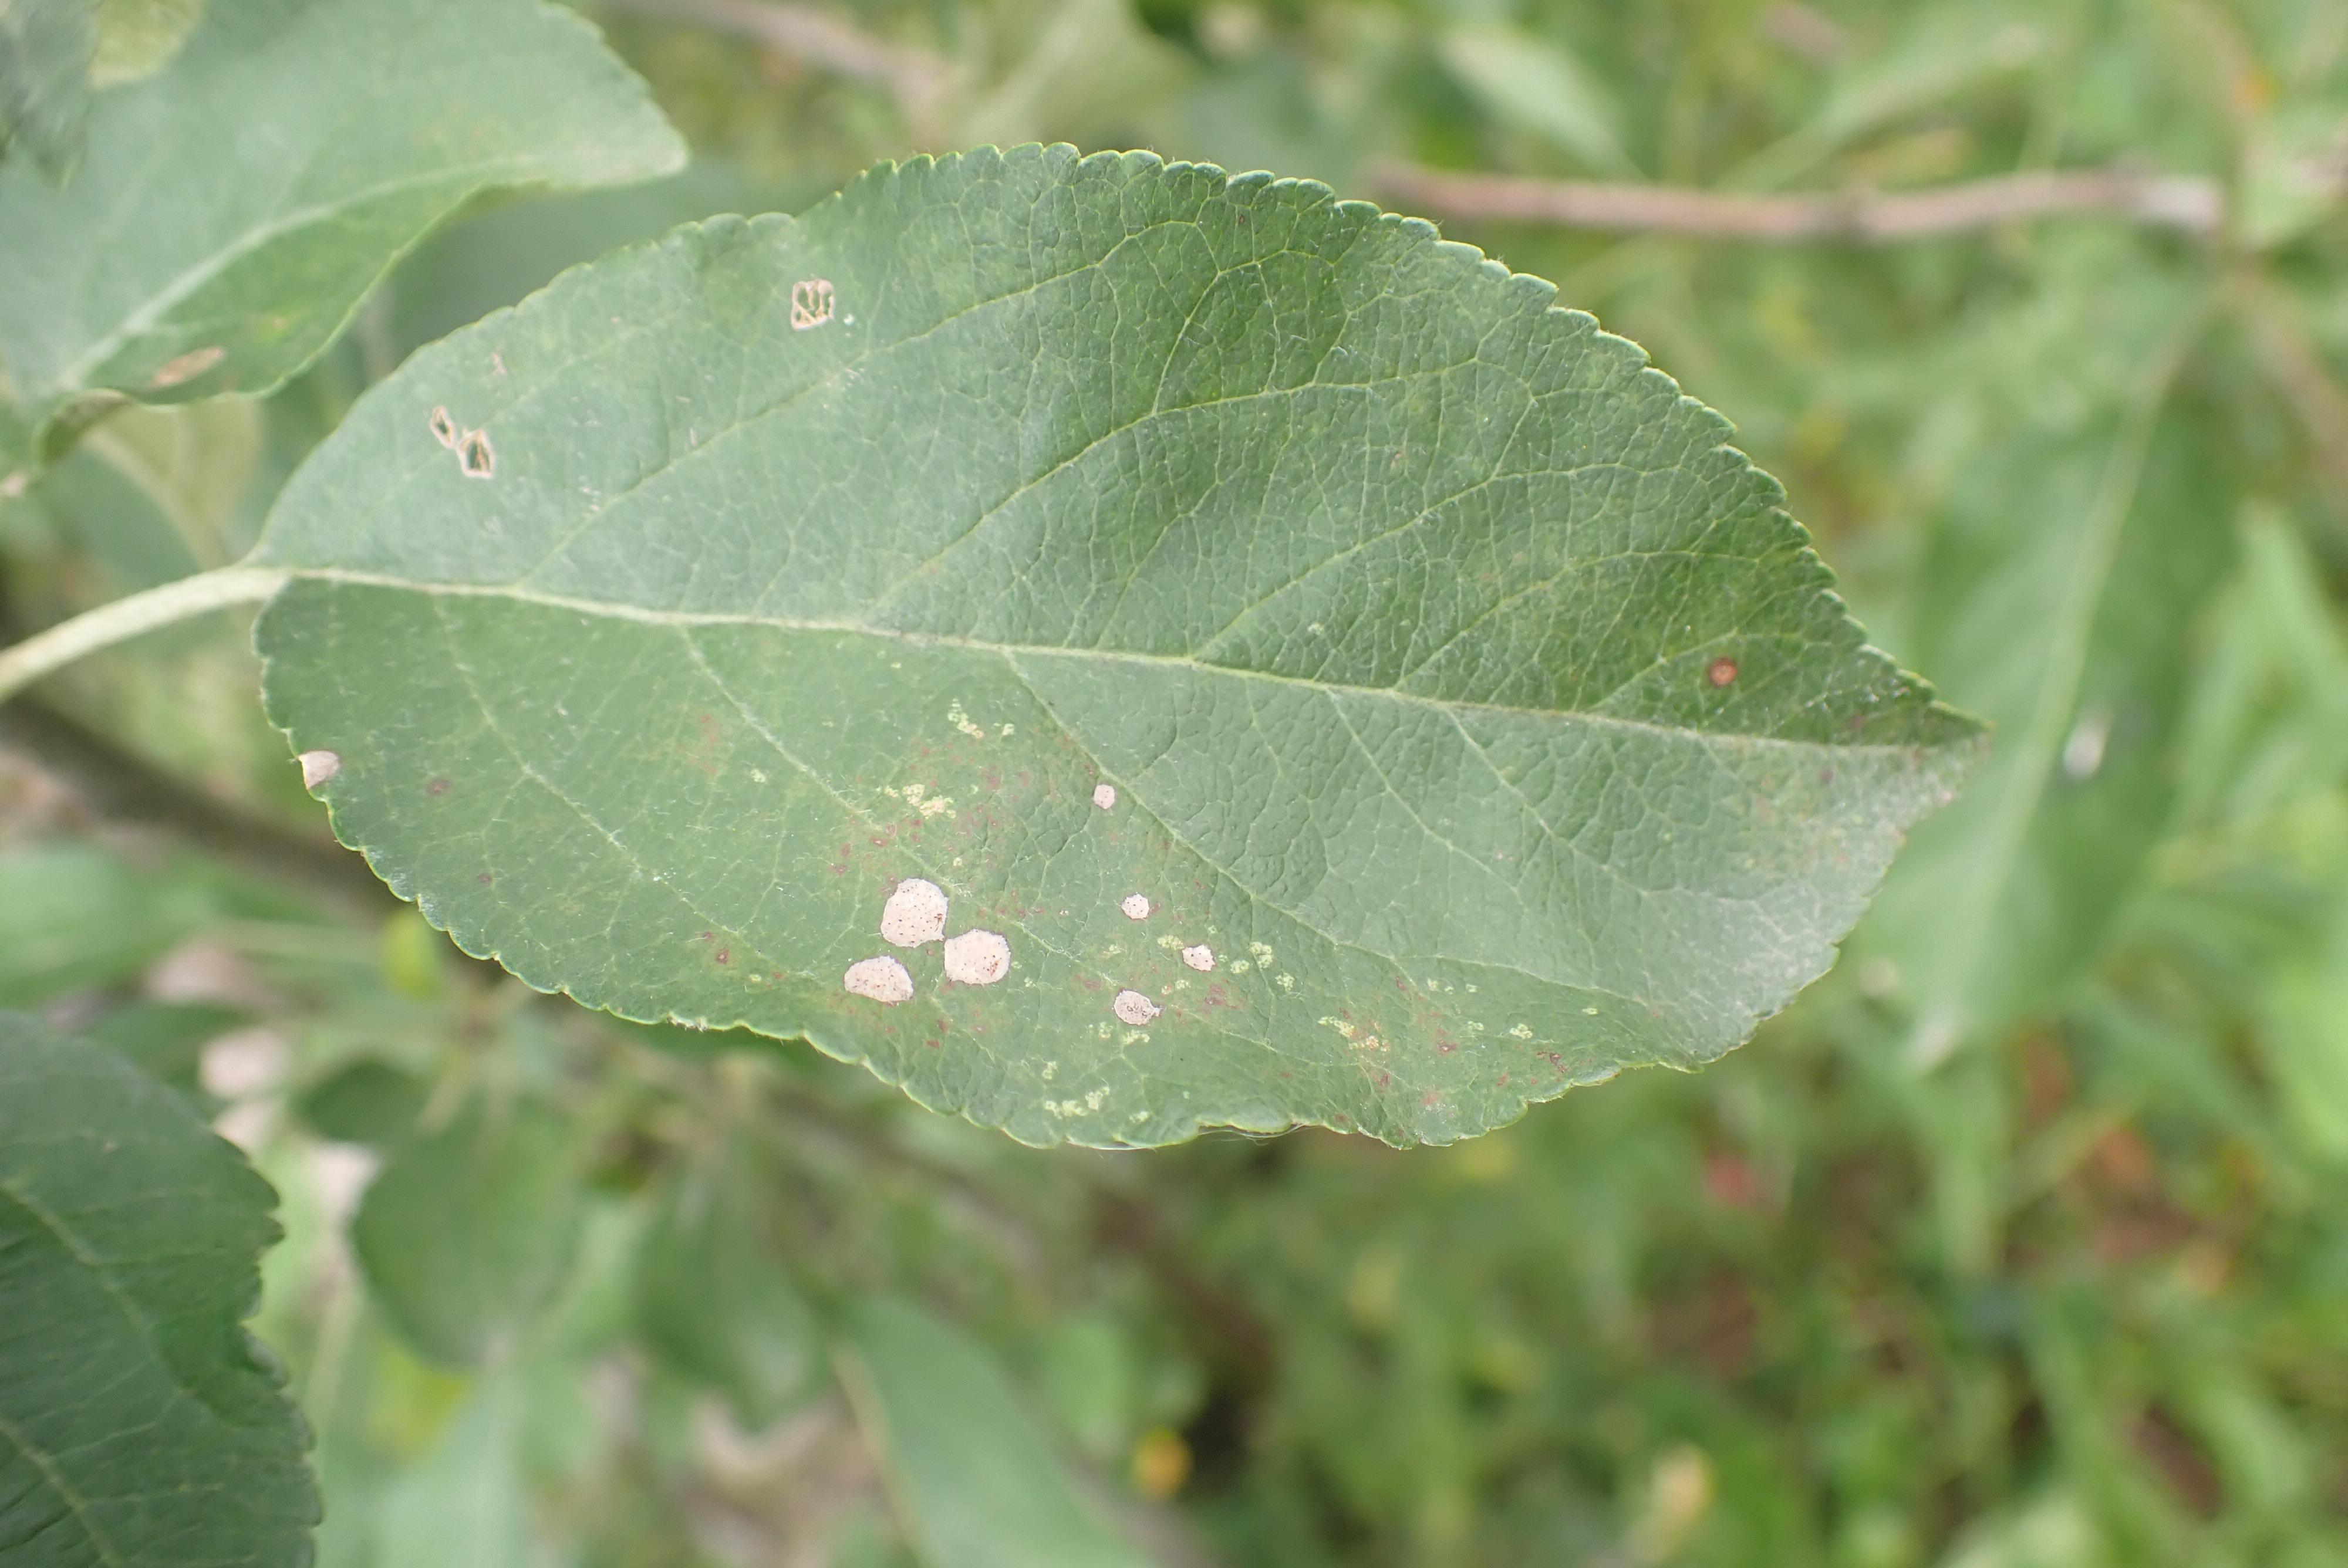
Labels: complex